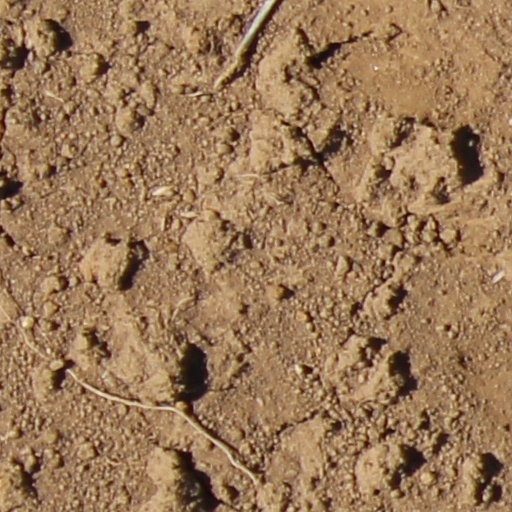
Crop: wheat